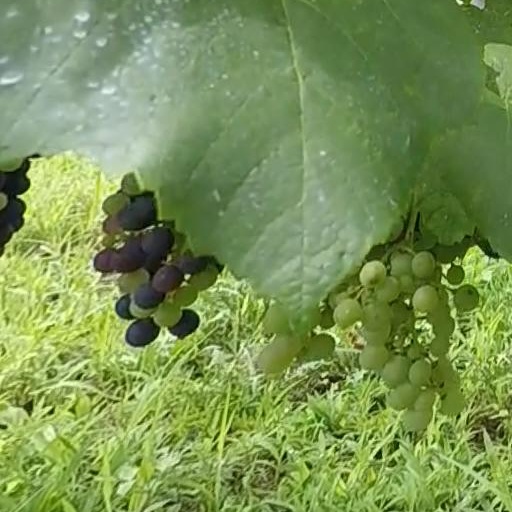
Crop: grape